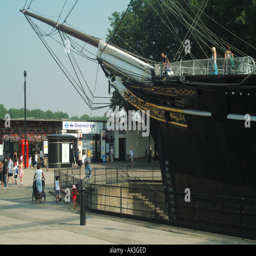
bow framing the entrance for transport and tour boat